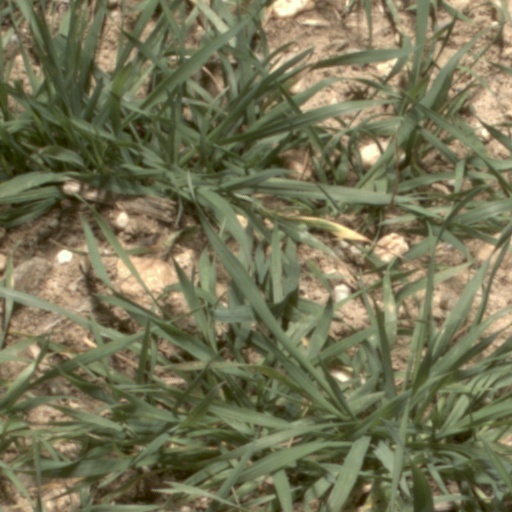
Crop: wheat